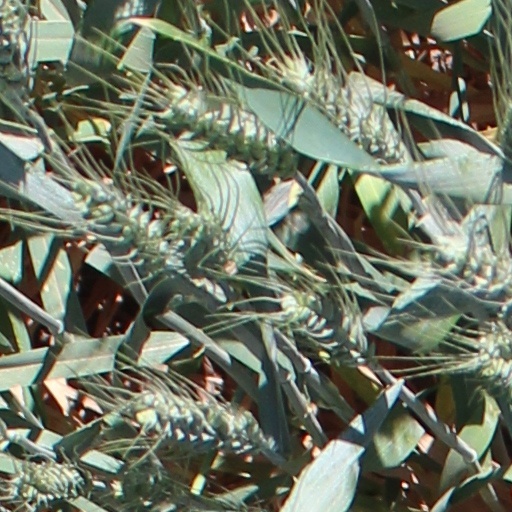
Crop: wheat